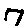
Label: 7